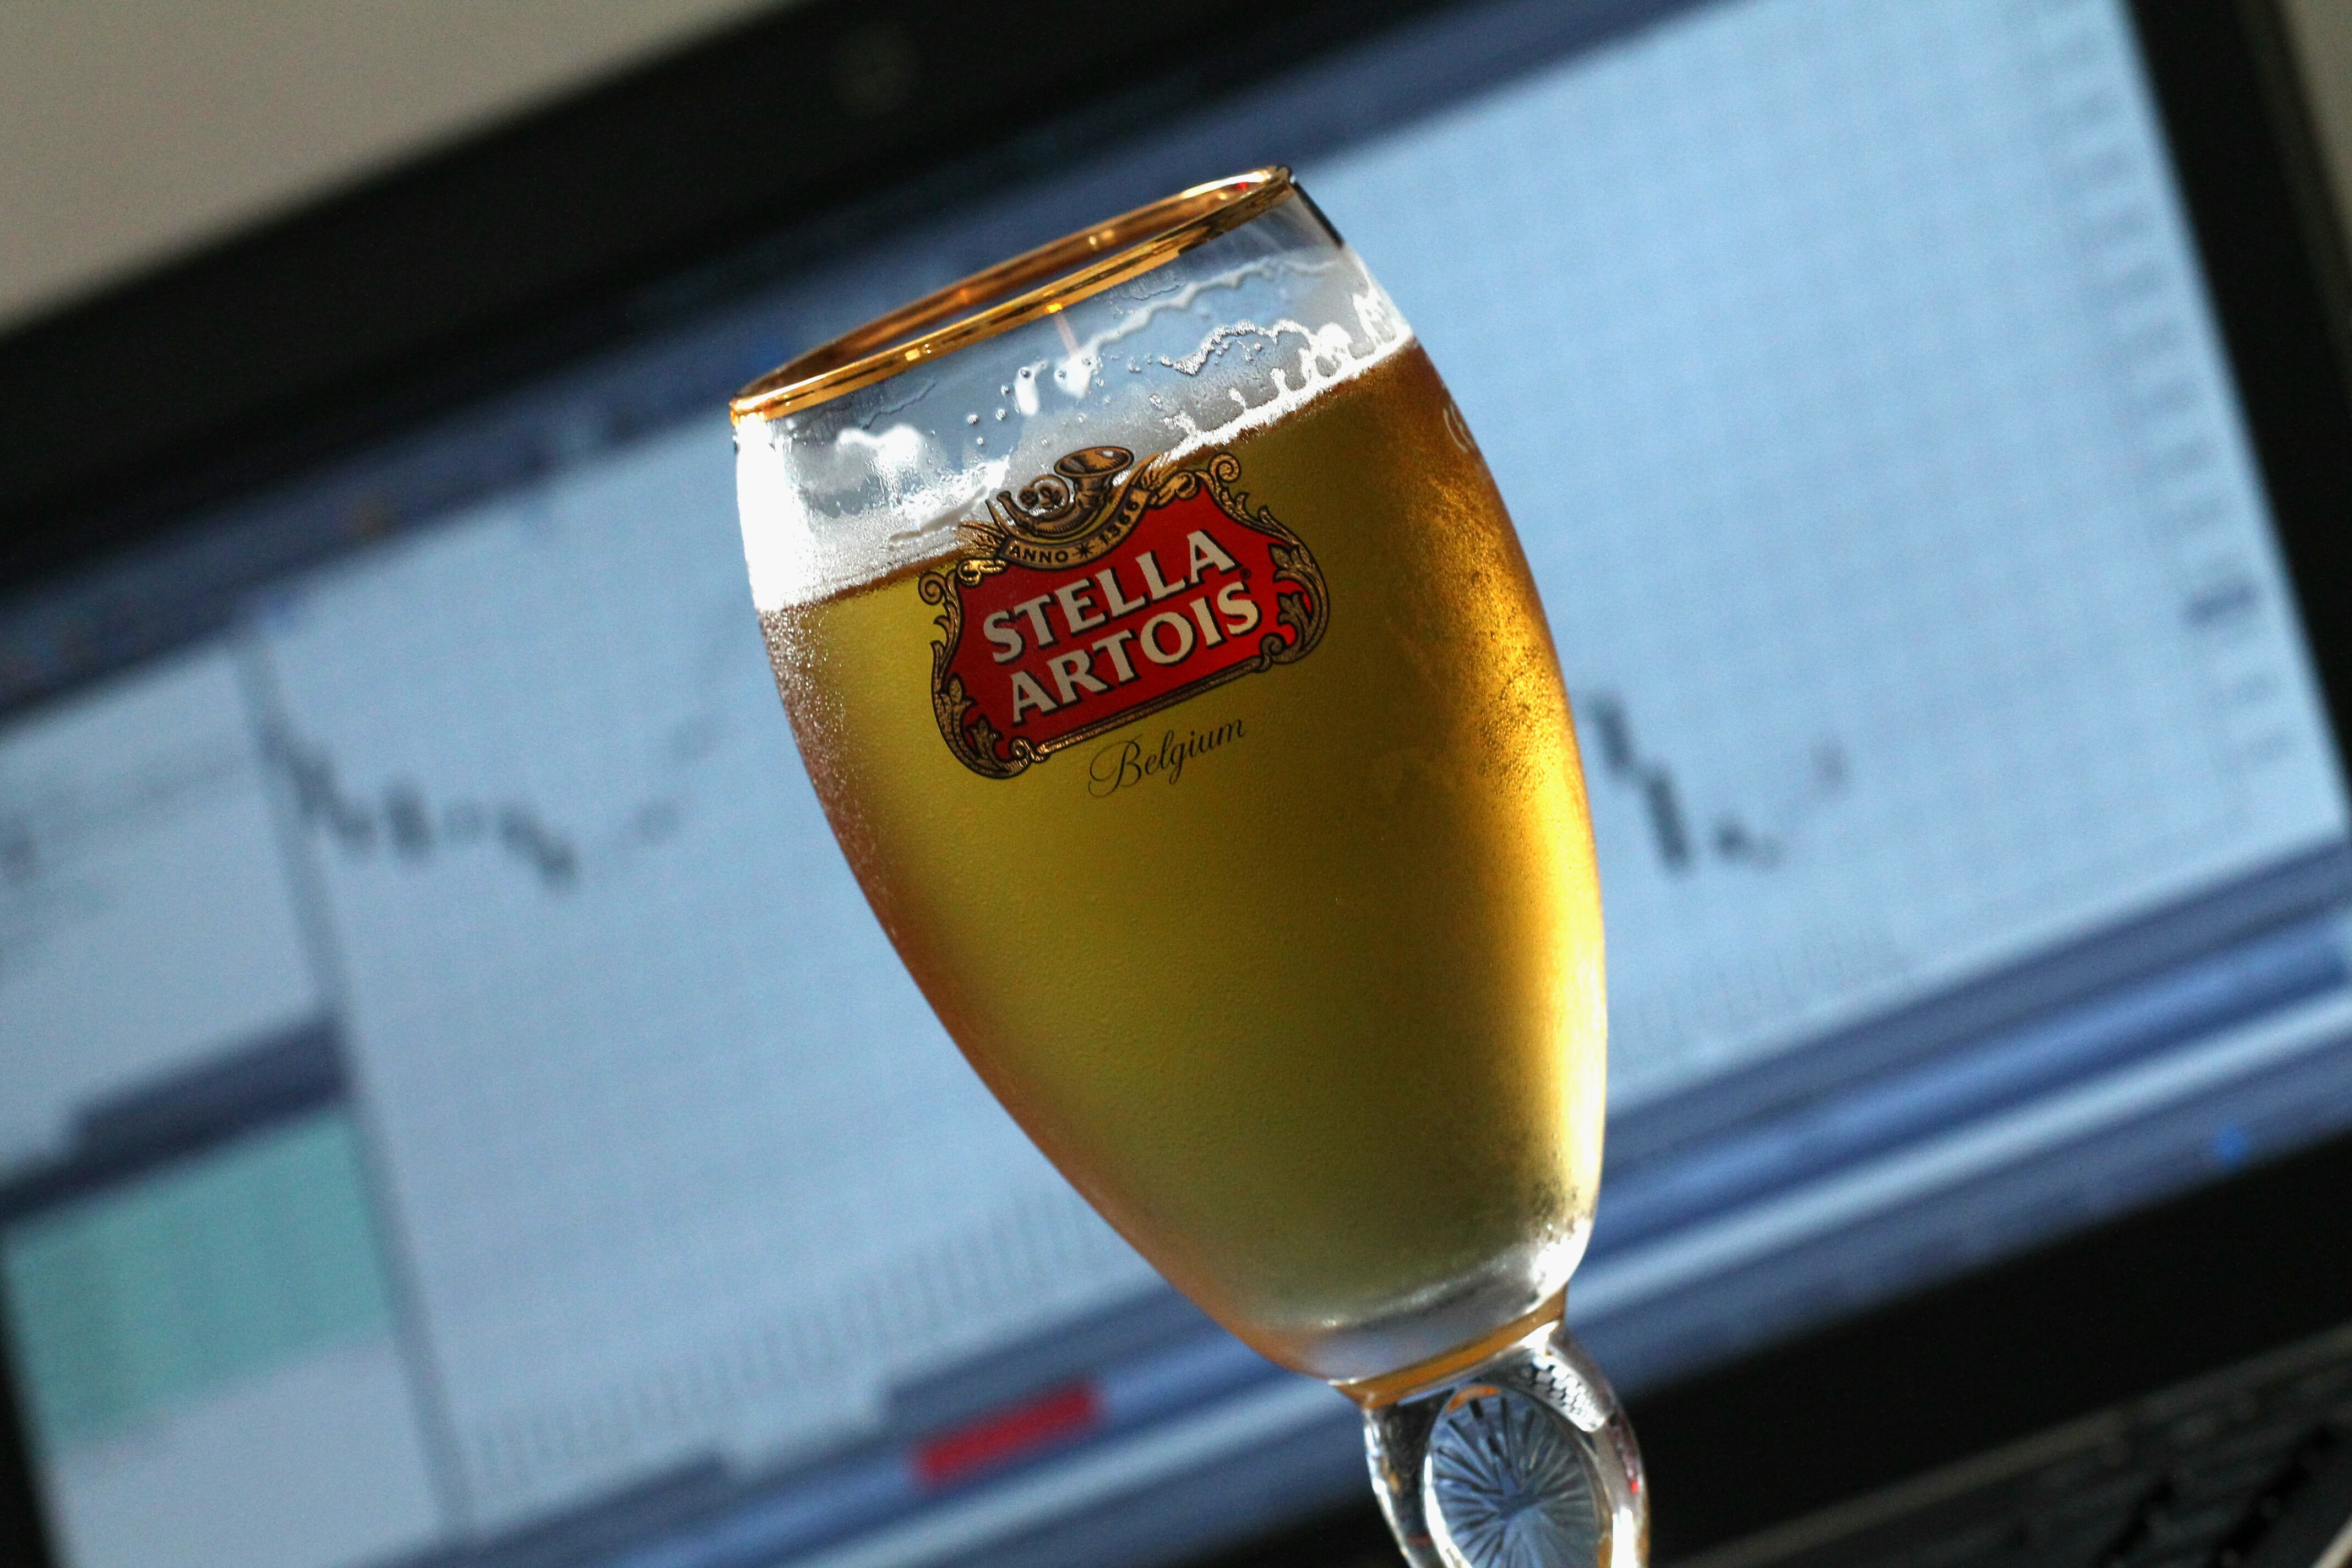
cold, glass, drink, yellow, beer, alcohol, liqueur, belgian, alcoholic beverage, distilled beverage, stella artois